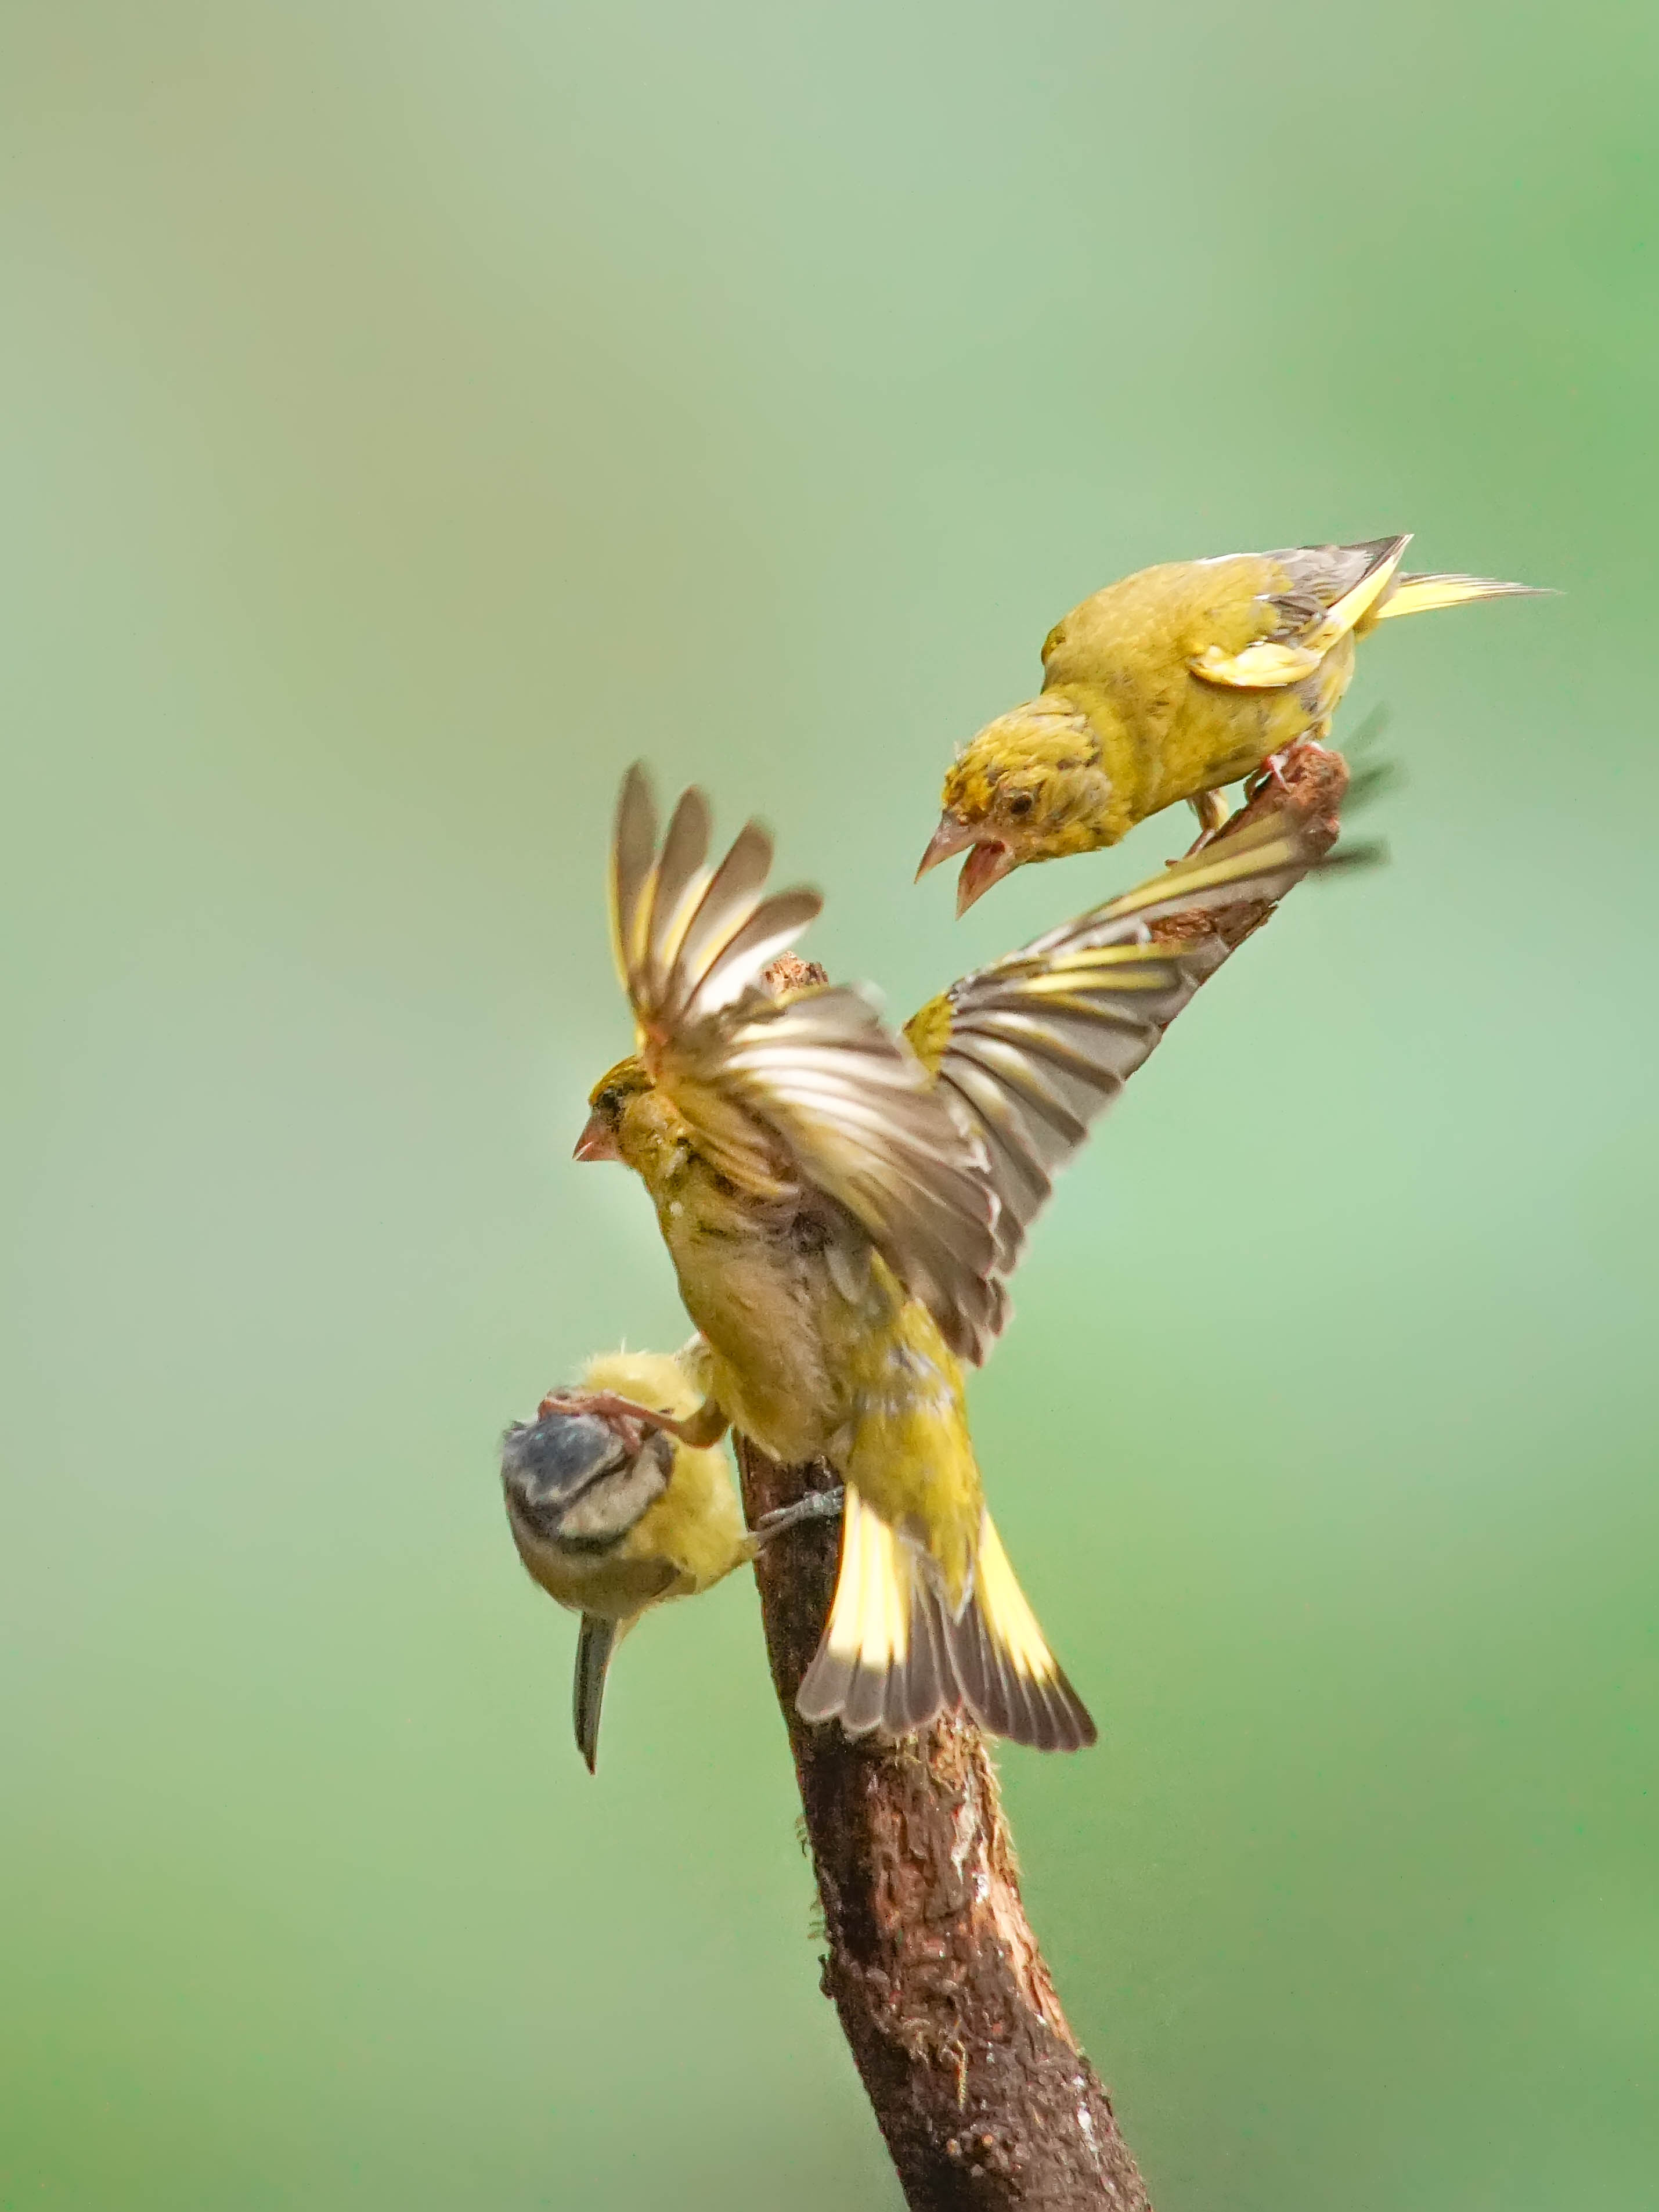
branch, bird, wing, flower, wildlife, beak, action, hummingbird, fauna, vertebrate, sparrow, finch, greenfinch, macro photography, perching bird, accipitriformes